Godfrey Giffard

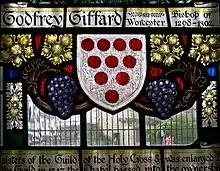
Memorial window in the Chapel of the Holy Cross, Stratford-upon-Avon

Godfrey Giffard ( 12351302) was Chancellor of the Exchequer of England, Lord Chancellor of England and Bishop of Worcester.